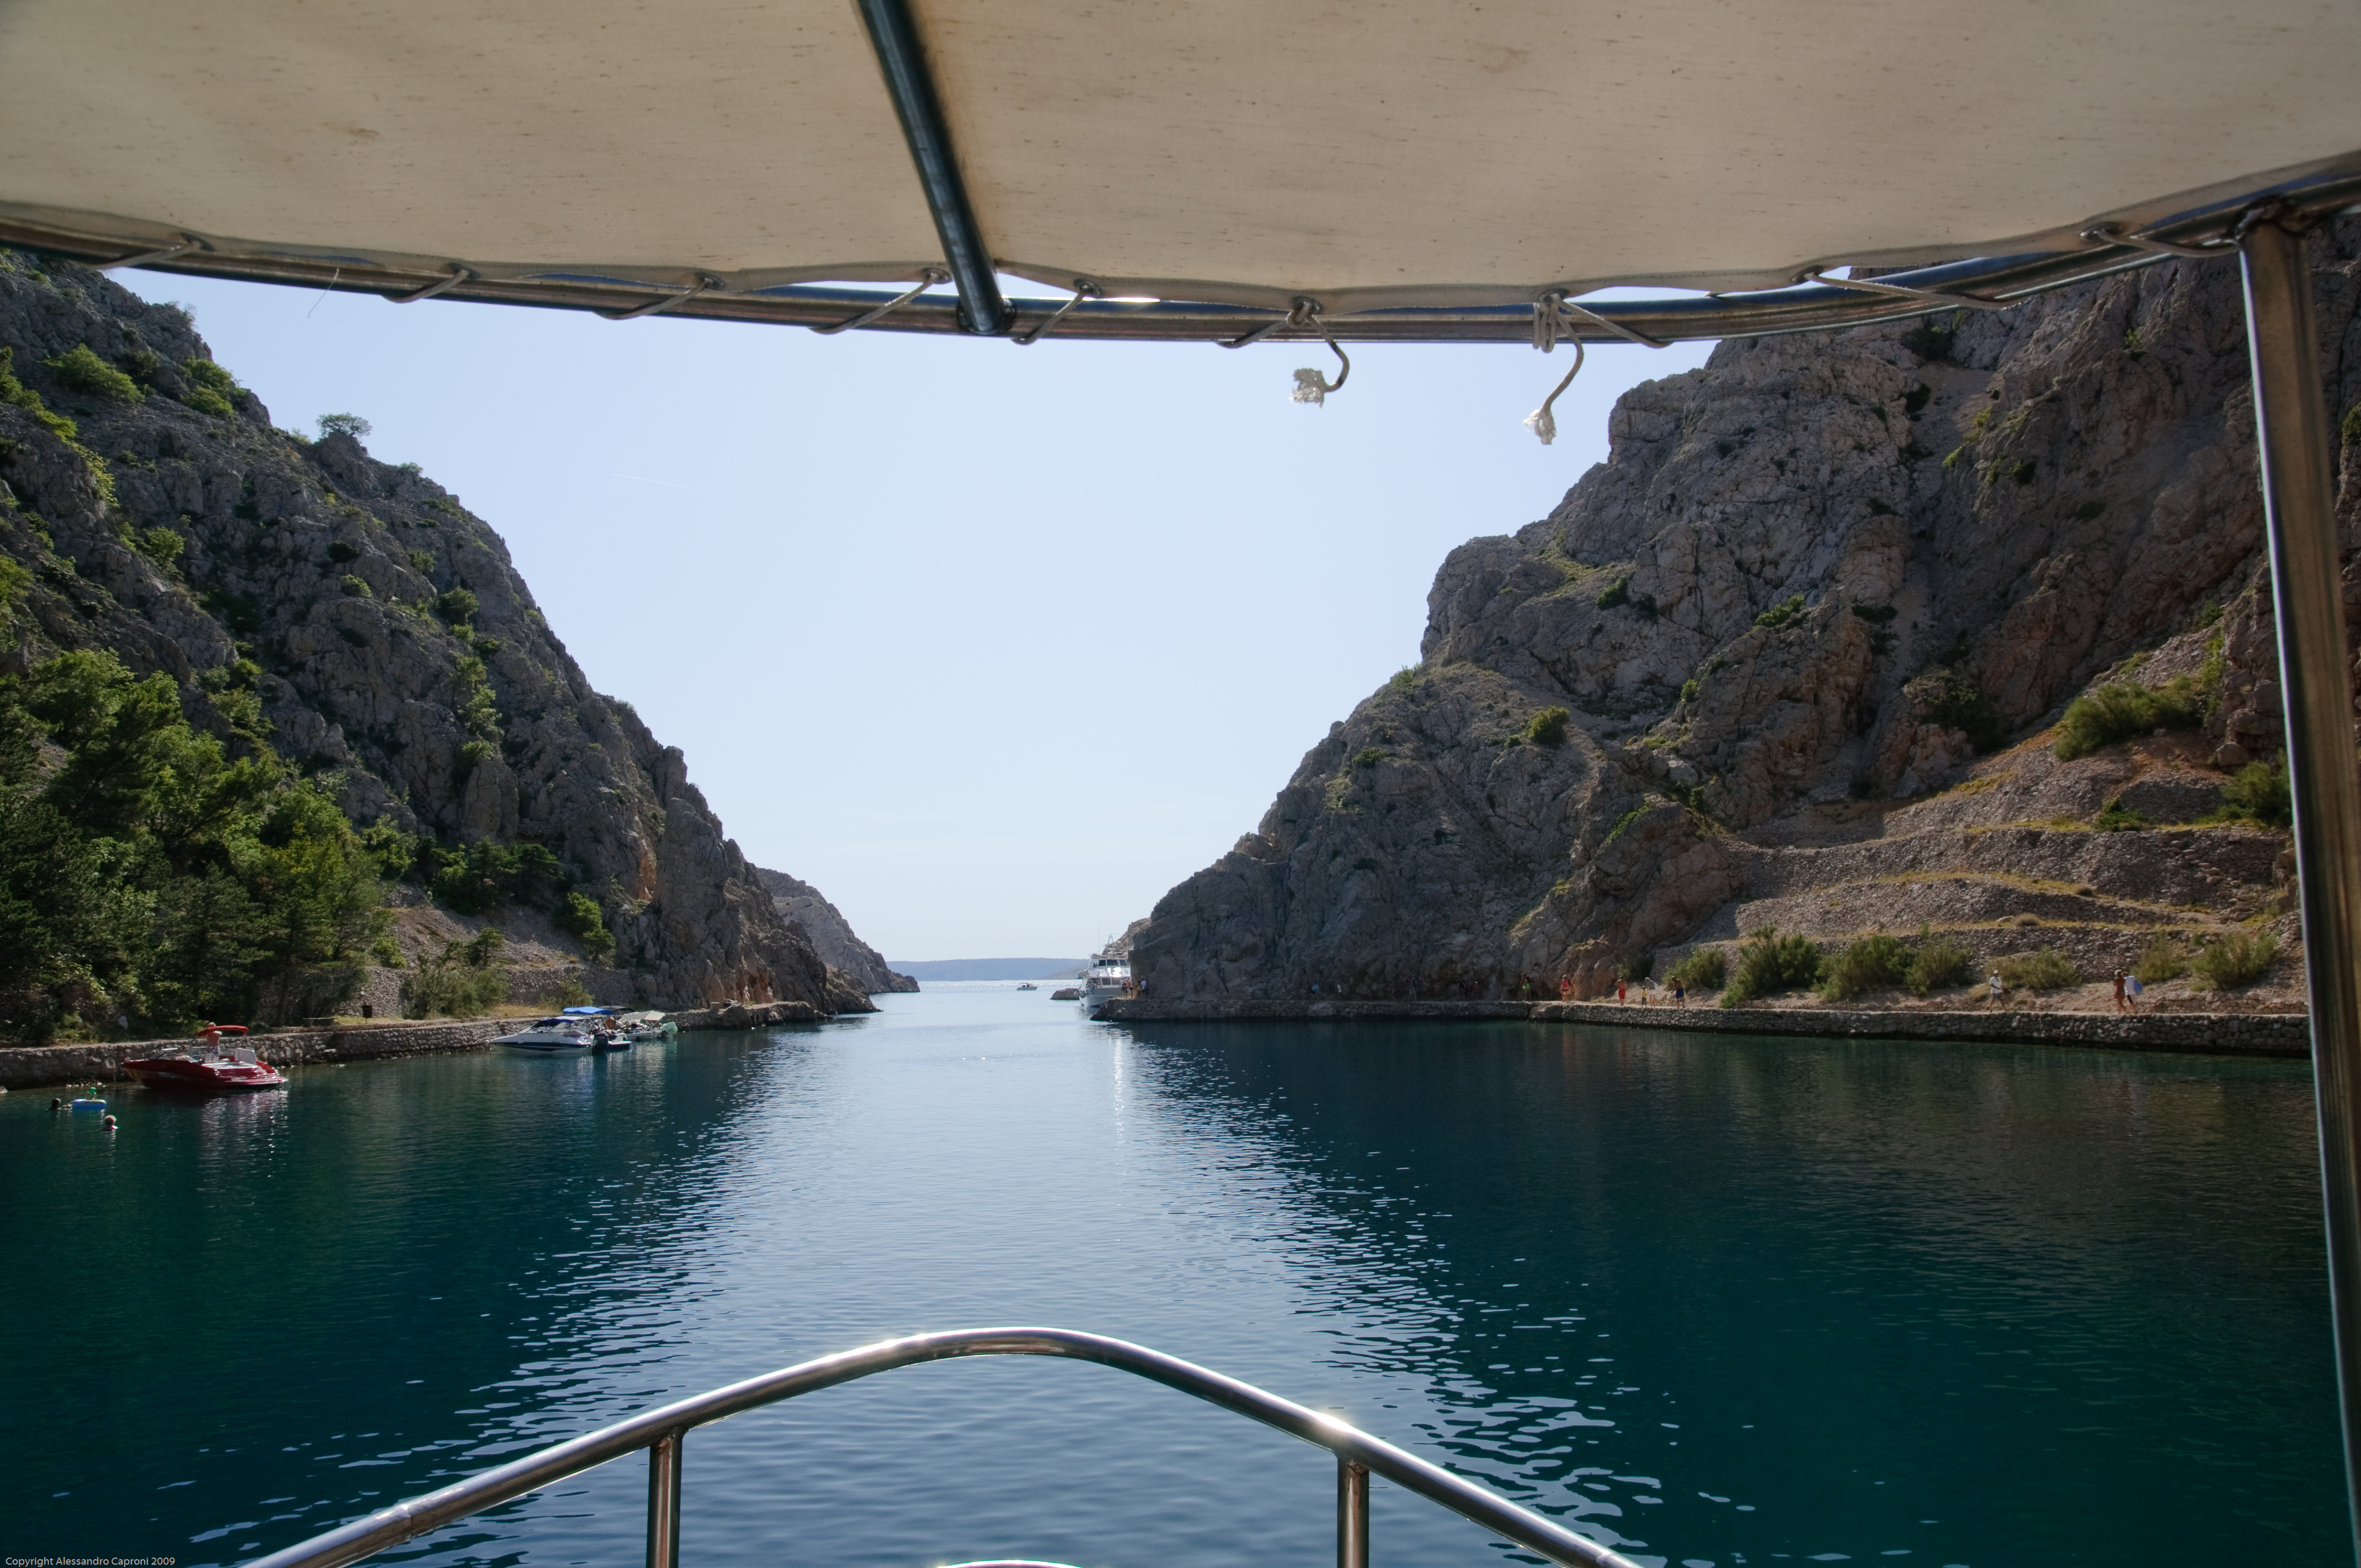
sea, water, boat, river, reflection, vehicle, bay, fjord, reservoir, nikon, waterway, croatia, boating, watercraft, loch, hvratska, rab, d300, landform